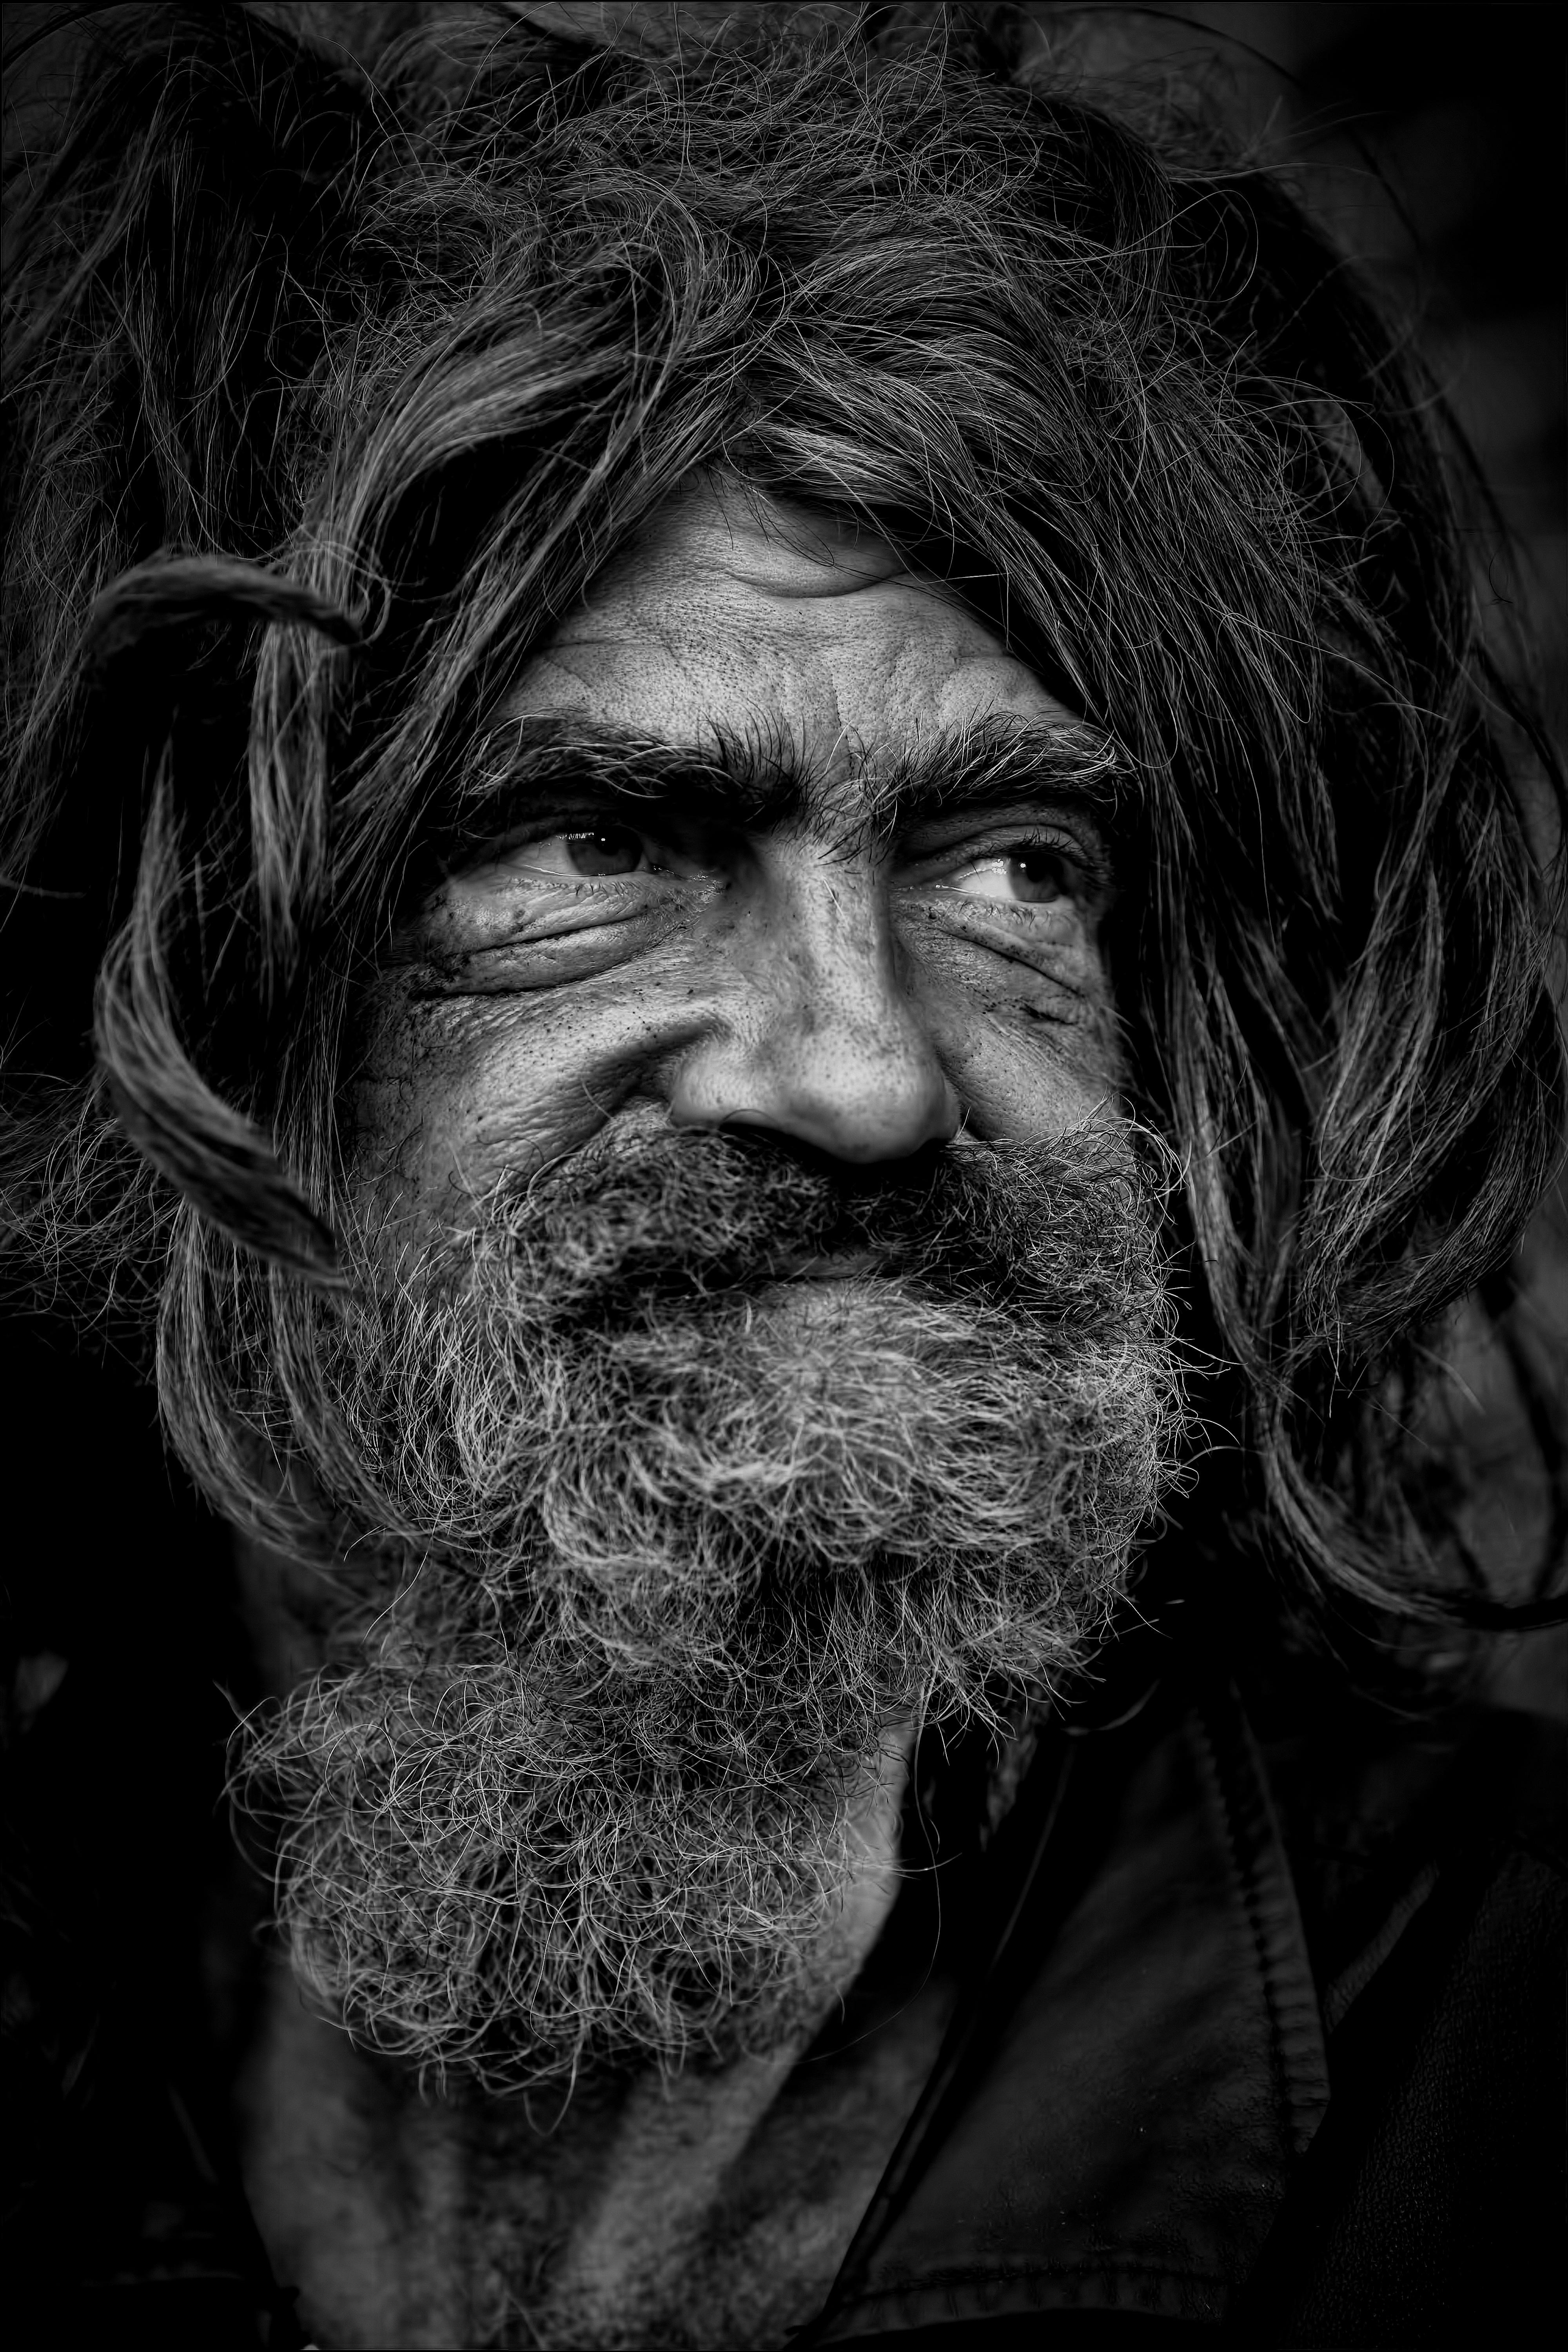
man, person, black and white, people, hair, street, photography, old, city, urban, male, social, sadness, portrait, charity, human, dirty, darkness, black, monochrome, hairstyle, beard, life, close up, help, face, shelter, men, homeless, m, one, loneliness, head, poverty, volunteer, adult, begging, beggar, depression, despair, poor, issue, homelessness, homeless man, monochrome photography, portrait photography, facial hair